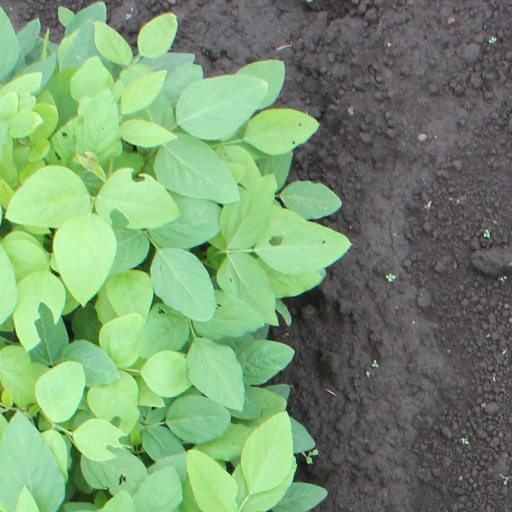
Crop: soybean